Sky Girls BW

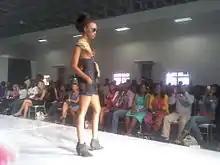
Sky Girls BW fashion show

Sky Girls BW hosted a fashion show in 2014 at Limkokwing Botswana showcasing clothing made by designers in Botswana.